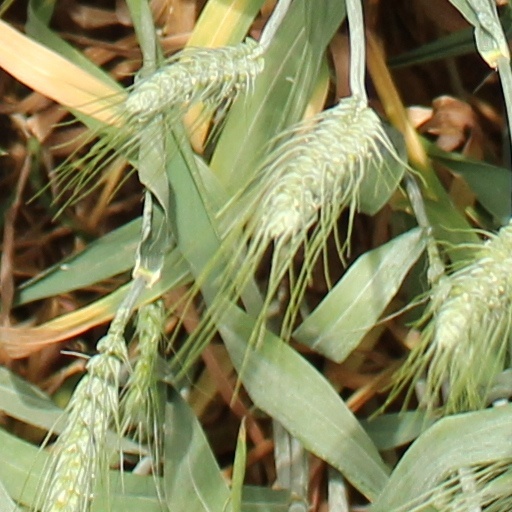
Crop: wheat